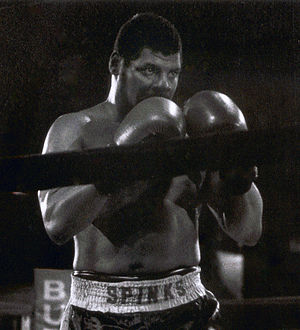
Leon Spinks
Spinks vs. Ray Kipping, 1995
Leon Spinks er en amerikansk bokser.